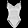
Label: T - shirt / top